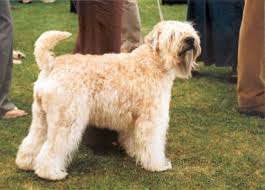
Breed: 235-n000090-soft_coated_wheaten_terrier